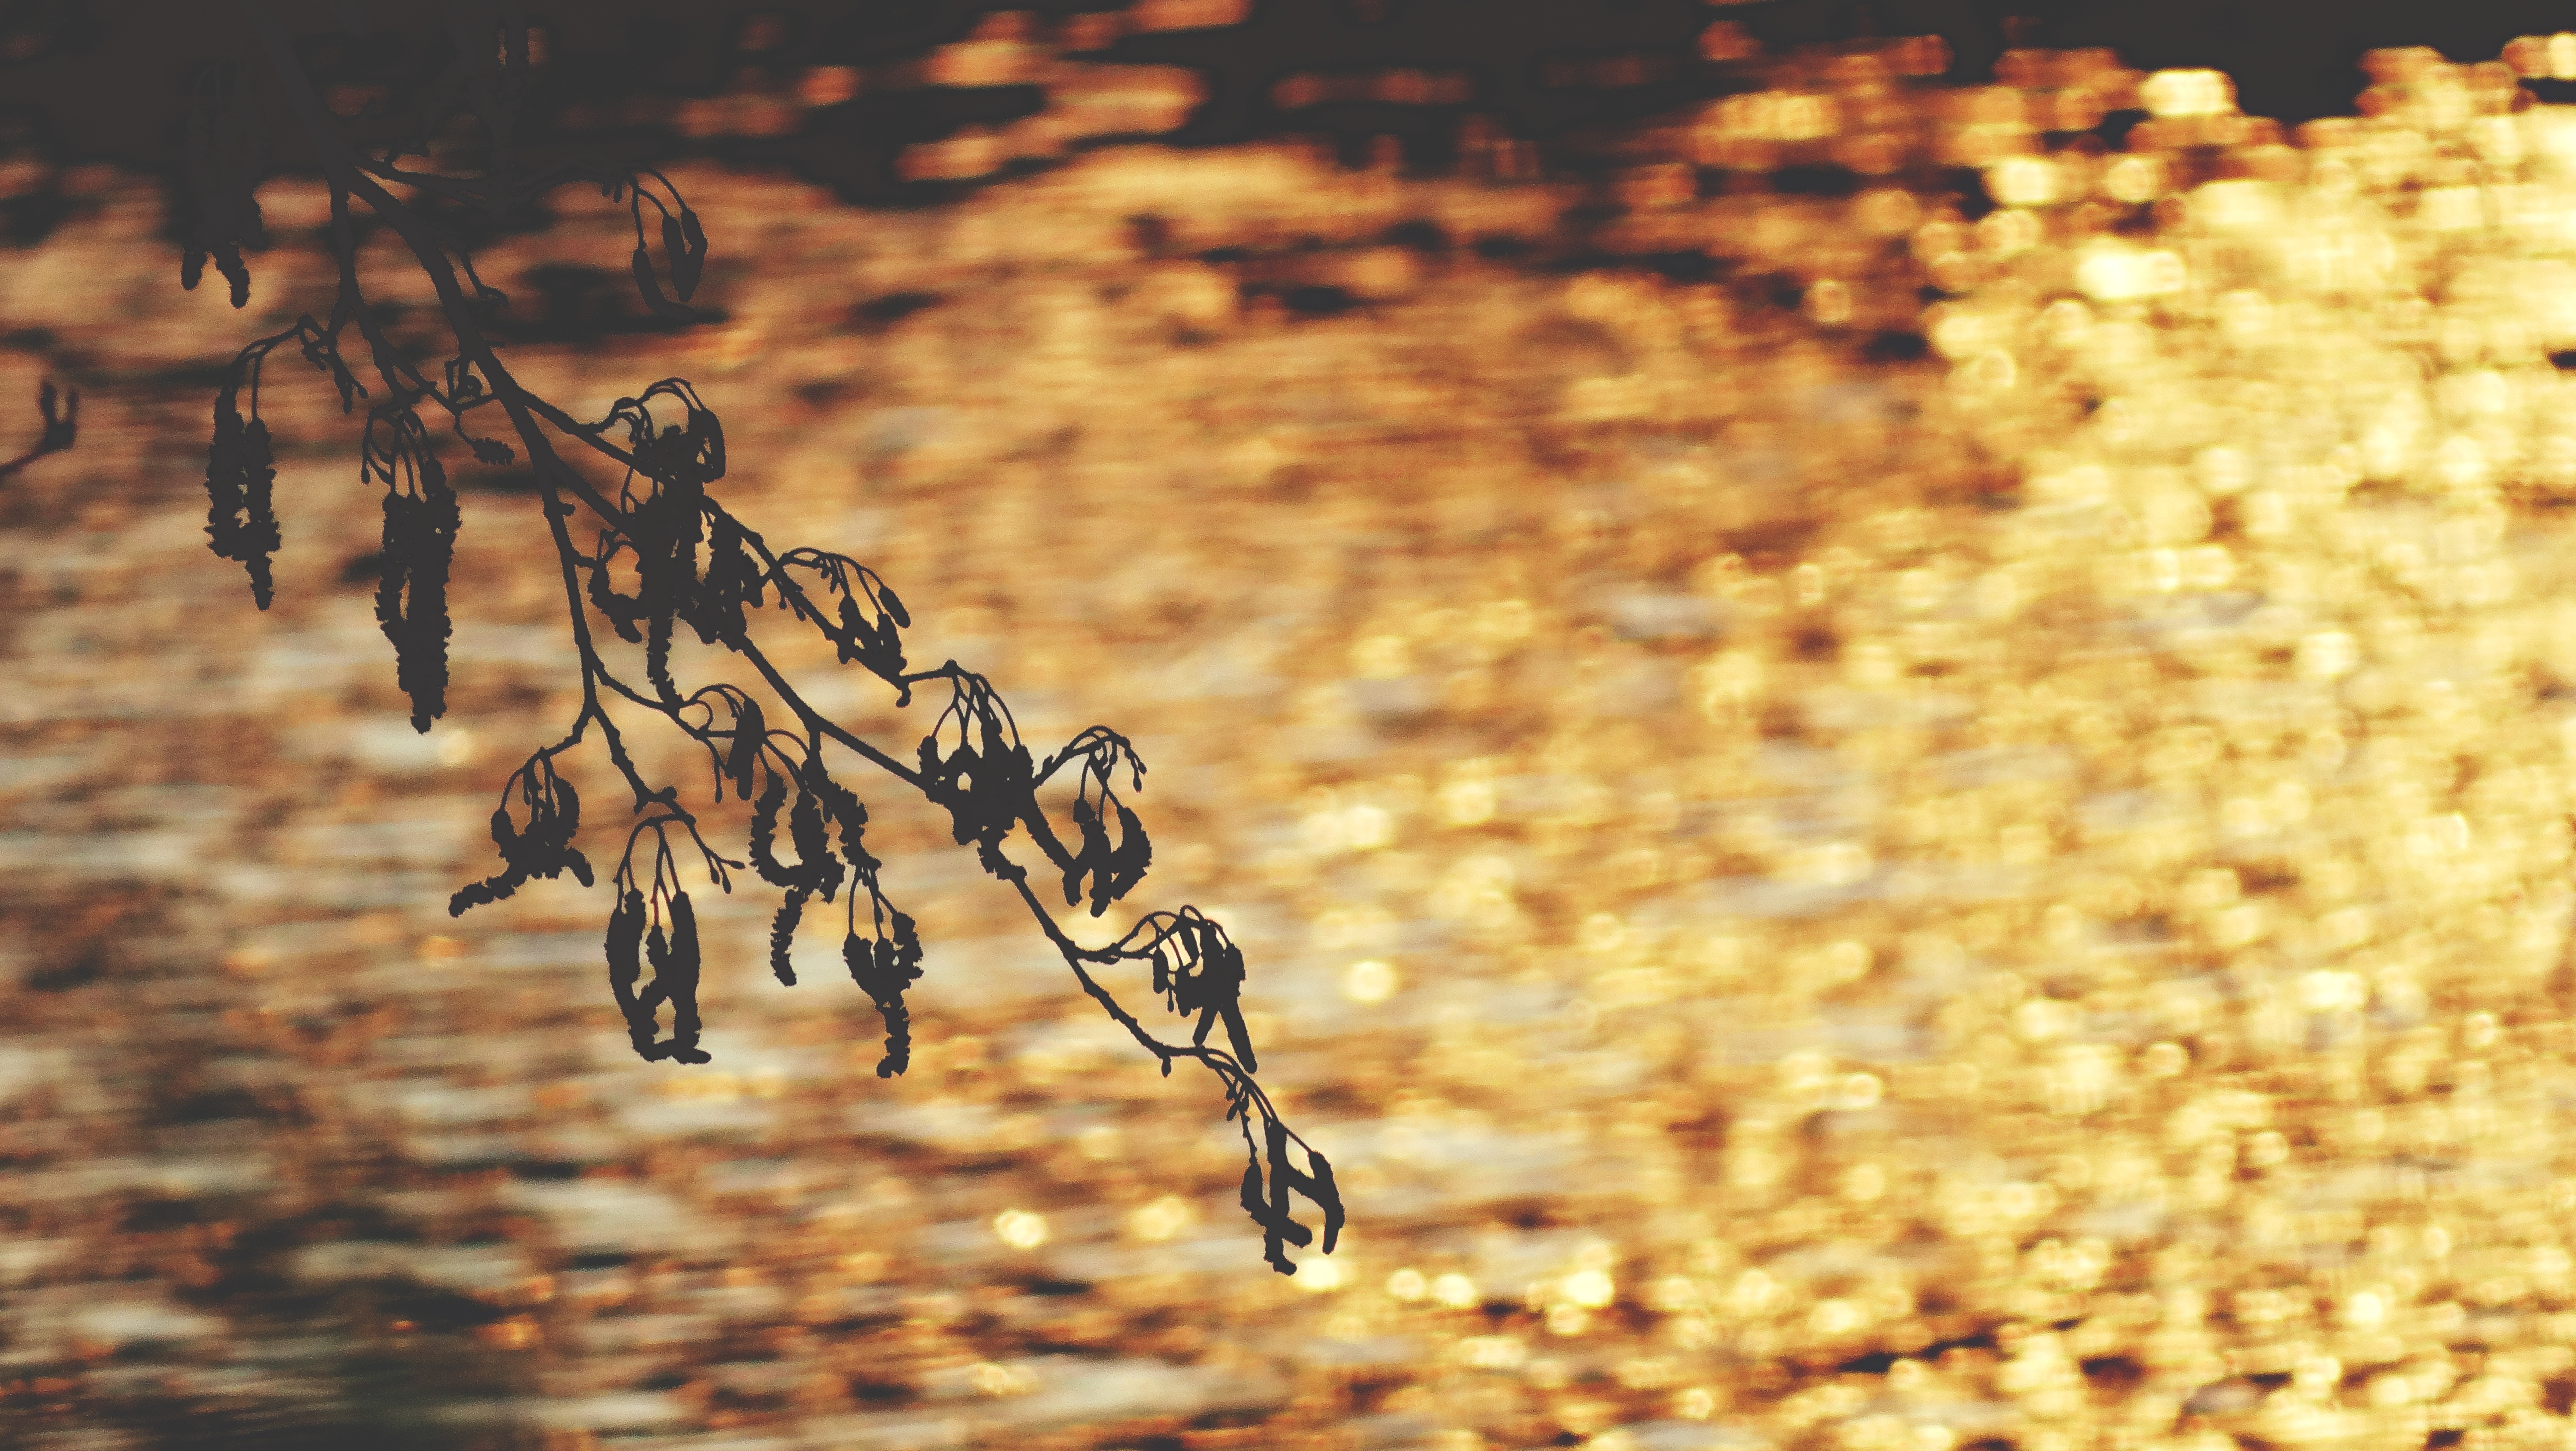
nature, branch, wood, sunlight, leaf, flower, autumn, season, close up, macro photography, grass family